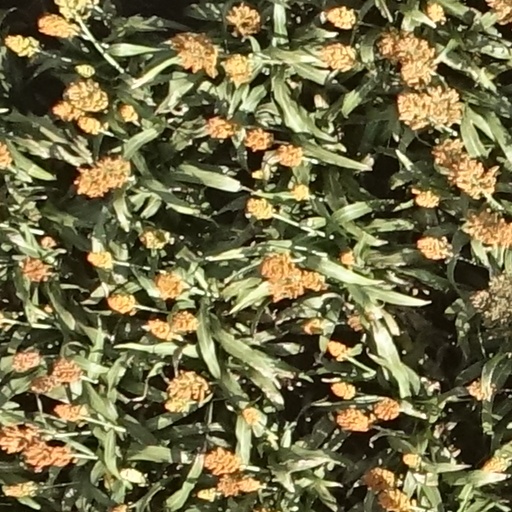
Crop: sorghum